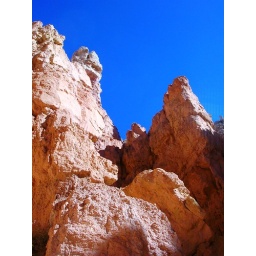
Bryce in the clear blue sky